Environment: real
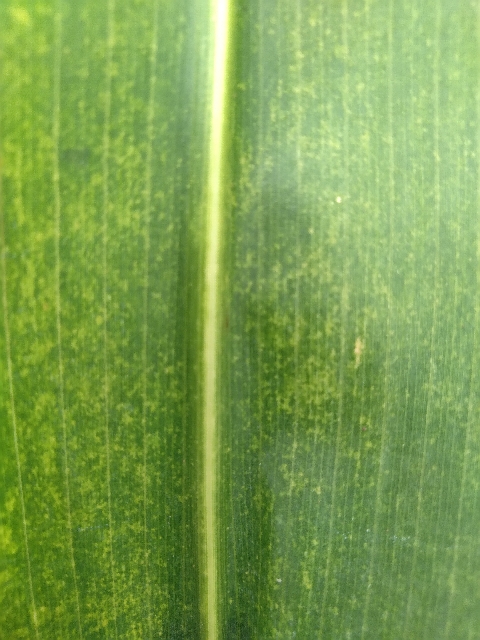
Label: lethal_necrosis